McMaster University

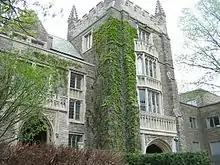
University Hall at McMaster University

The university's campus has gone through continuous development since 1928. The main campus's six original buildings are of Collegiate Gothic architecture, designed by William Lyon Somerville, who also laid out the initial campus plan. They are now flanked by over fifty structures built predominantly from the 1940s to 1960s. The largest facility is the McMaster University Medical Centre, a multi-use research hospital that is home to the second-largest neonatal intensive care unit and the third-largest child and youth mental health unit in the country. It is connected to the Life Sciences building and the Michael DeGroote Centre for Learning & Discovery, which houses many well-funded research groups in areas of genetics, infectious diseases, and several specific conditions.